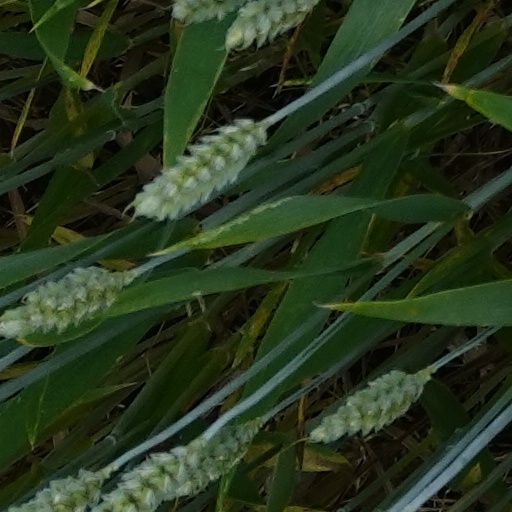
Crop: wheat